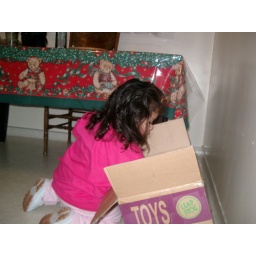
Hiding Ethan's car in the box